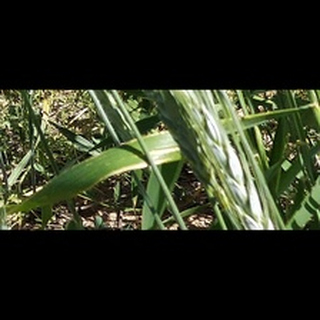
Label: healthy_wheat